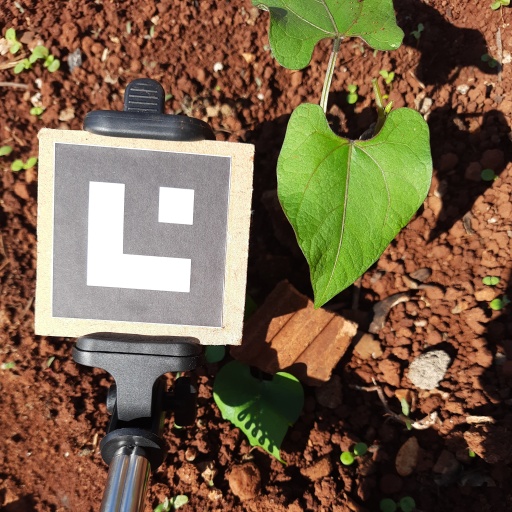
Observations: wavy surface, no eating holes, under sunlight